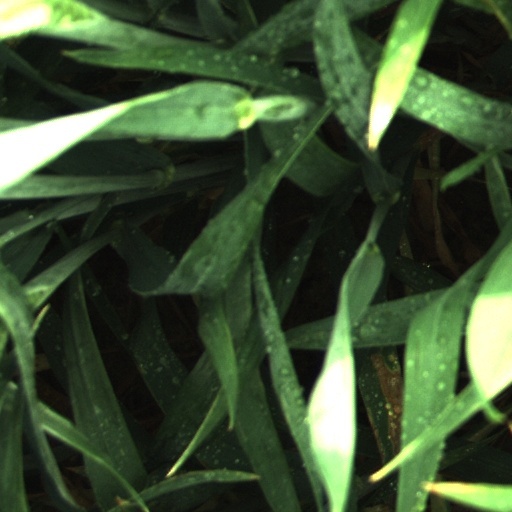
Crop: wheat